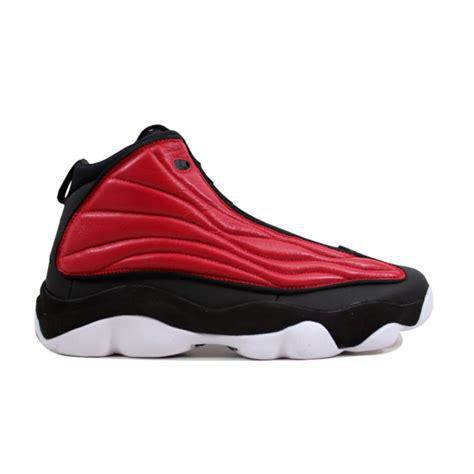
Brand: Jordan
Model: Pro Strong